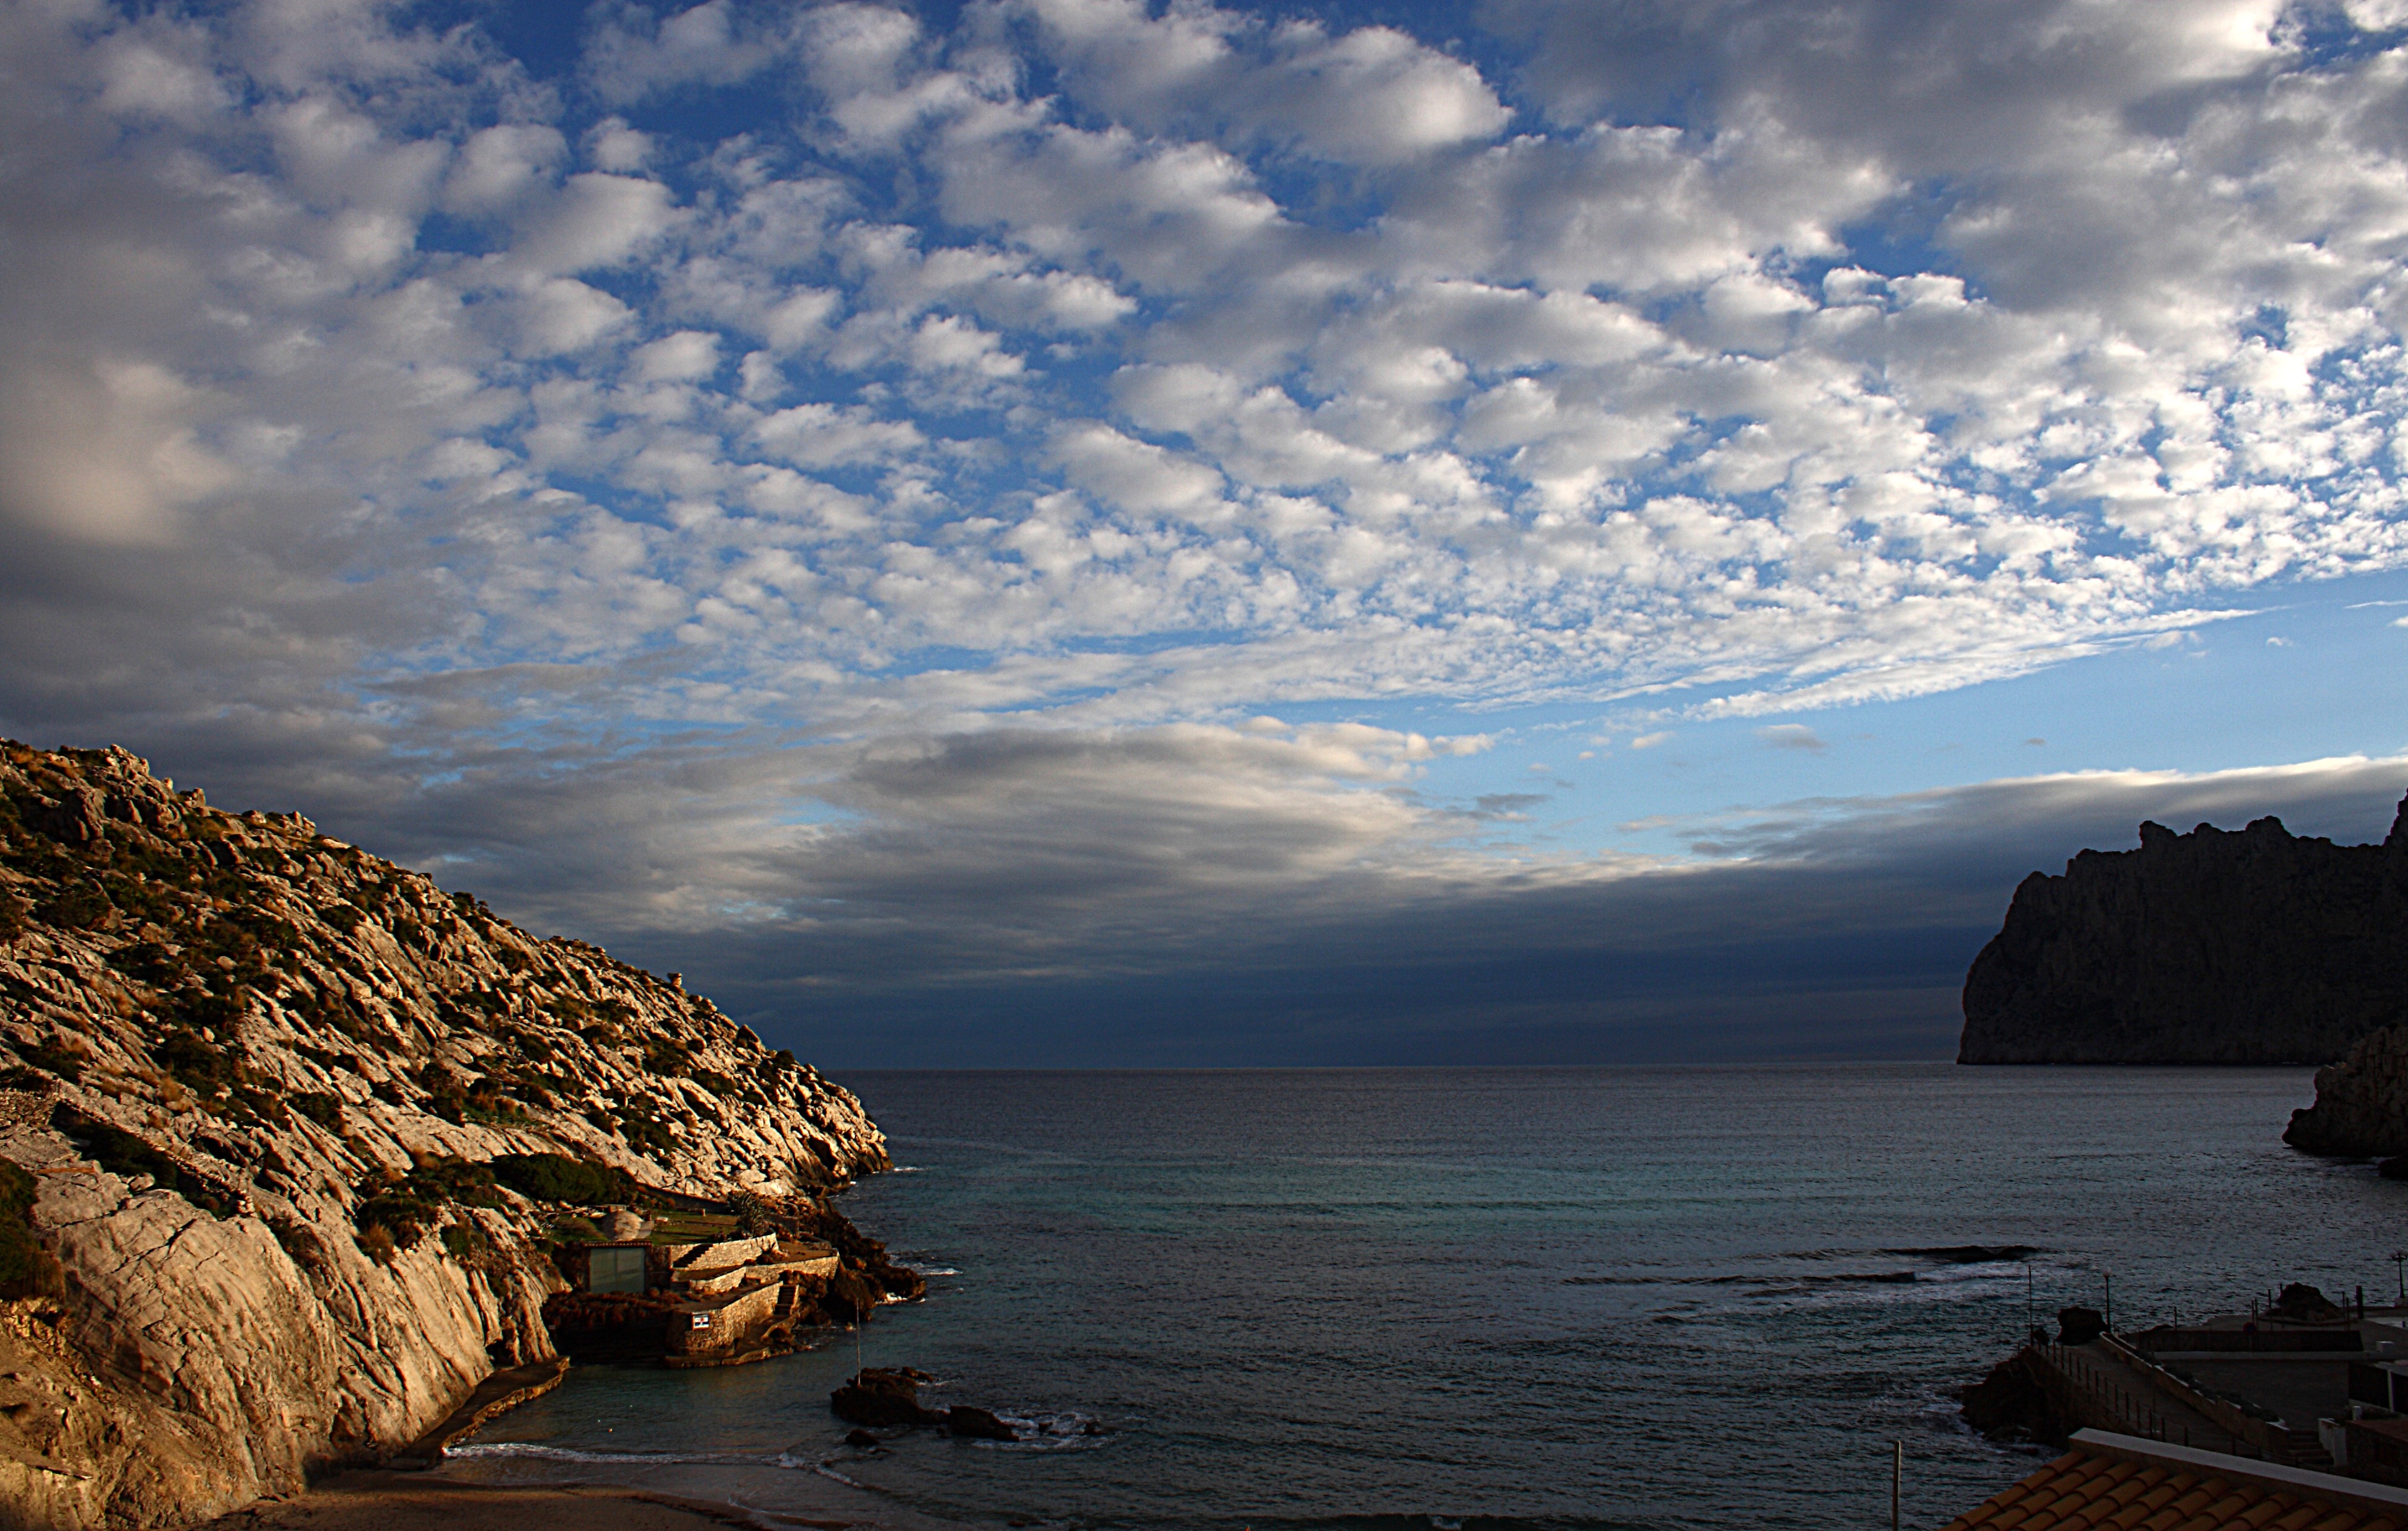
beach, landscape, sea, coast, rock, ocean, horizon, mountain, cloud, sky, sunrise, sunset, sunlight, morning, shore, wave, dawn, cliff, dusk, evening, reflection, bay, terrain, body of water, clouds, mallorca, loch, cape, landform, meteorological phenomenon, geographical feature, cala san vicente